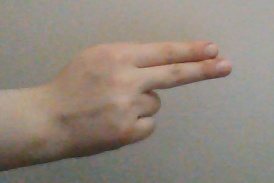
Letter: ain